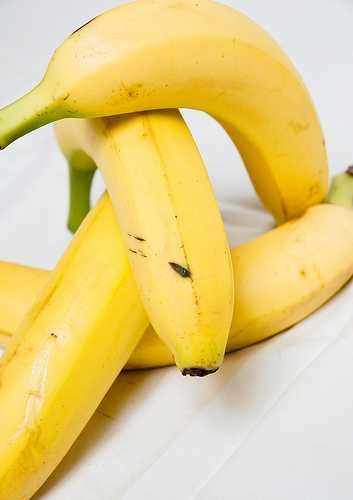
Label: Banana